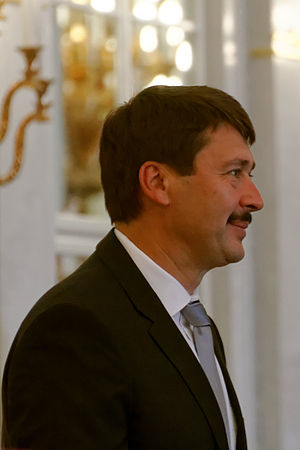
János Áder / Liv og karriere
János Áder i 2013.
János Áder er en ungarsk advokat, der siden 2012 er Ungarns præsident.